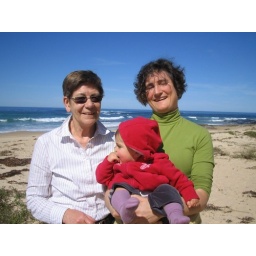
grandma margaret, rebecca and rose at beach near sussex inlet